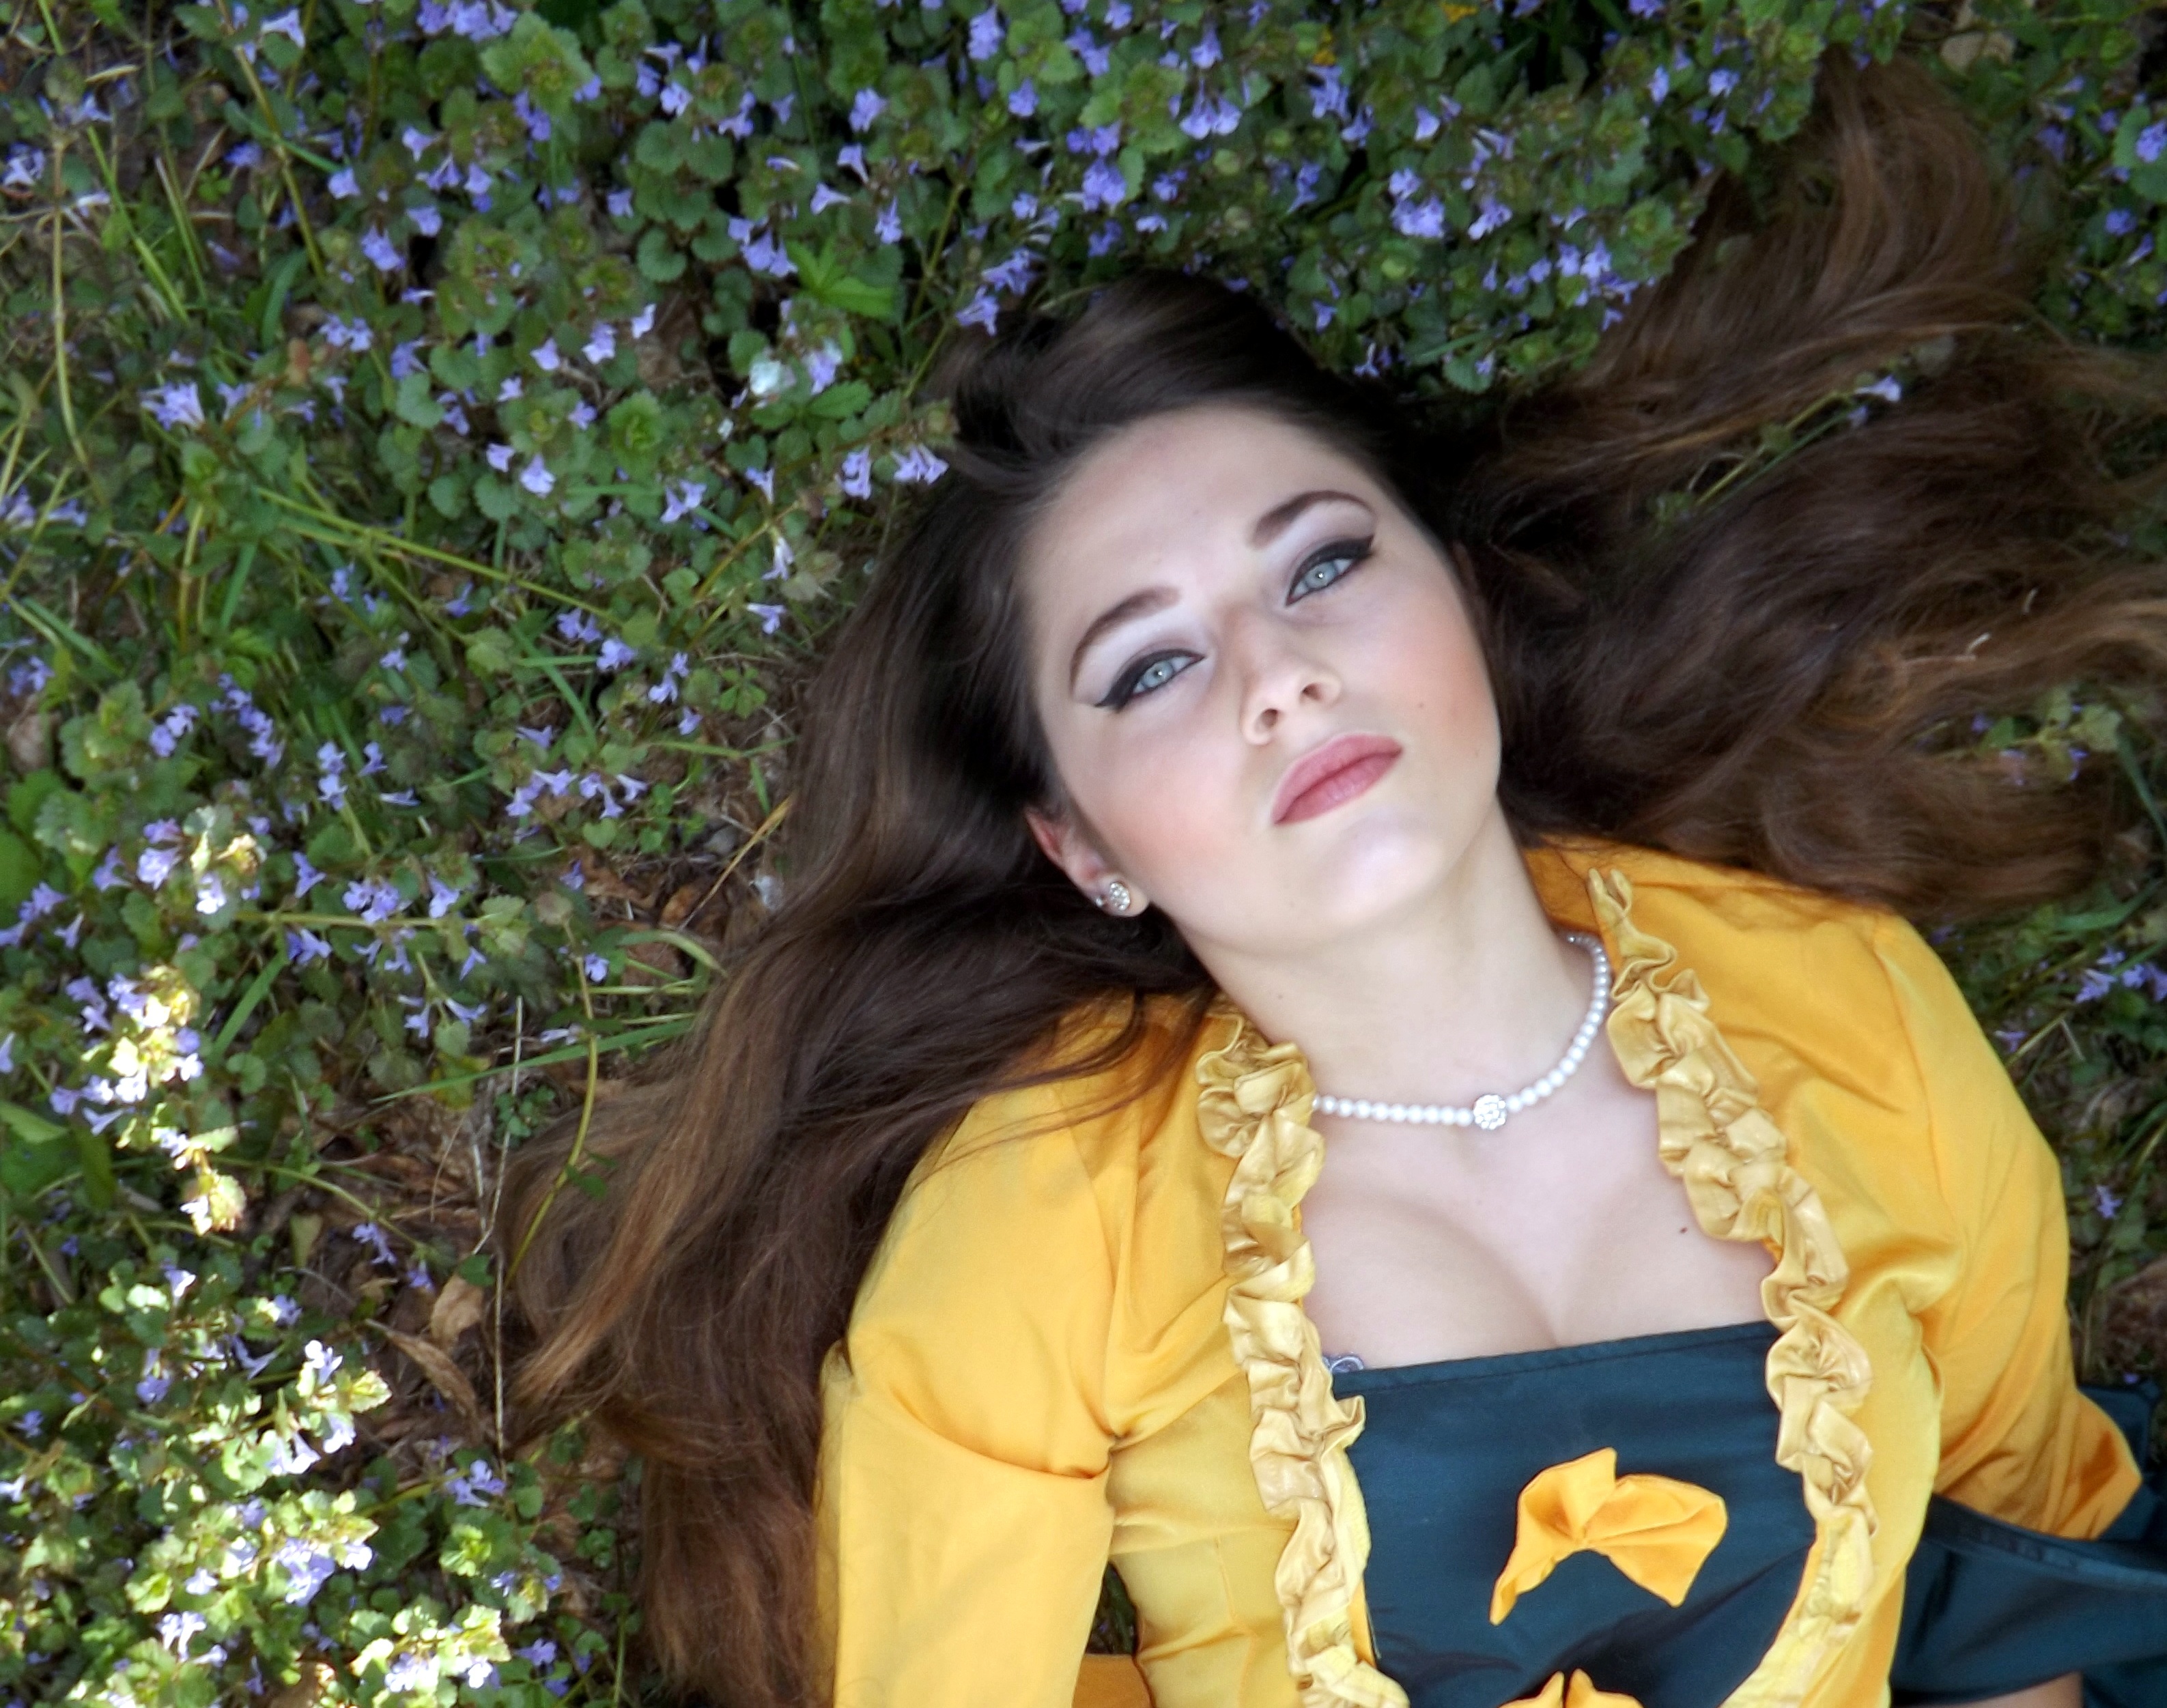
nature, person, girl, hair, photography, flower, portrait, model, spring, residence, lady, blonde, hairstyle, smile, long hair, flowers, dress, beauty, blue eyes, abdomen, photo shoot, brown hair, portrait photography